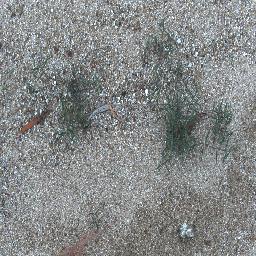
Label: negative